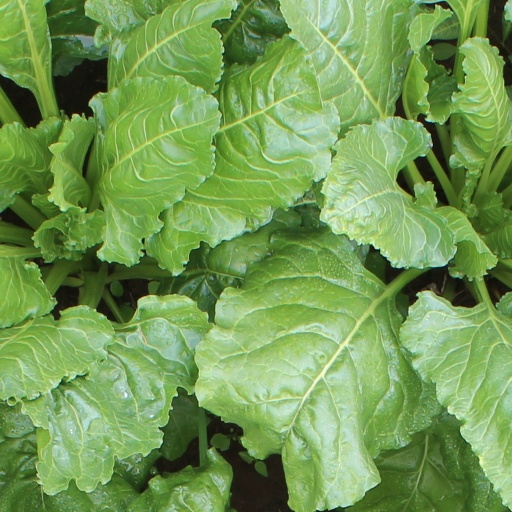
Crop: sugar beet